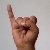
The image shows a hand gesture representing the letter 'I' in Indian Sign Language.